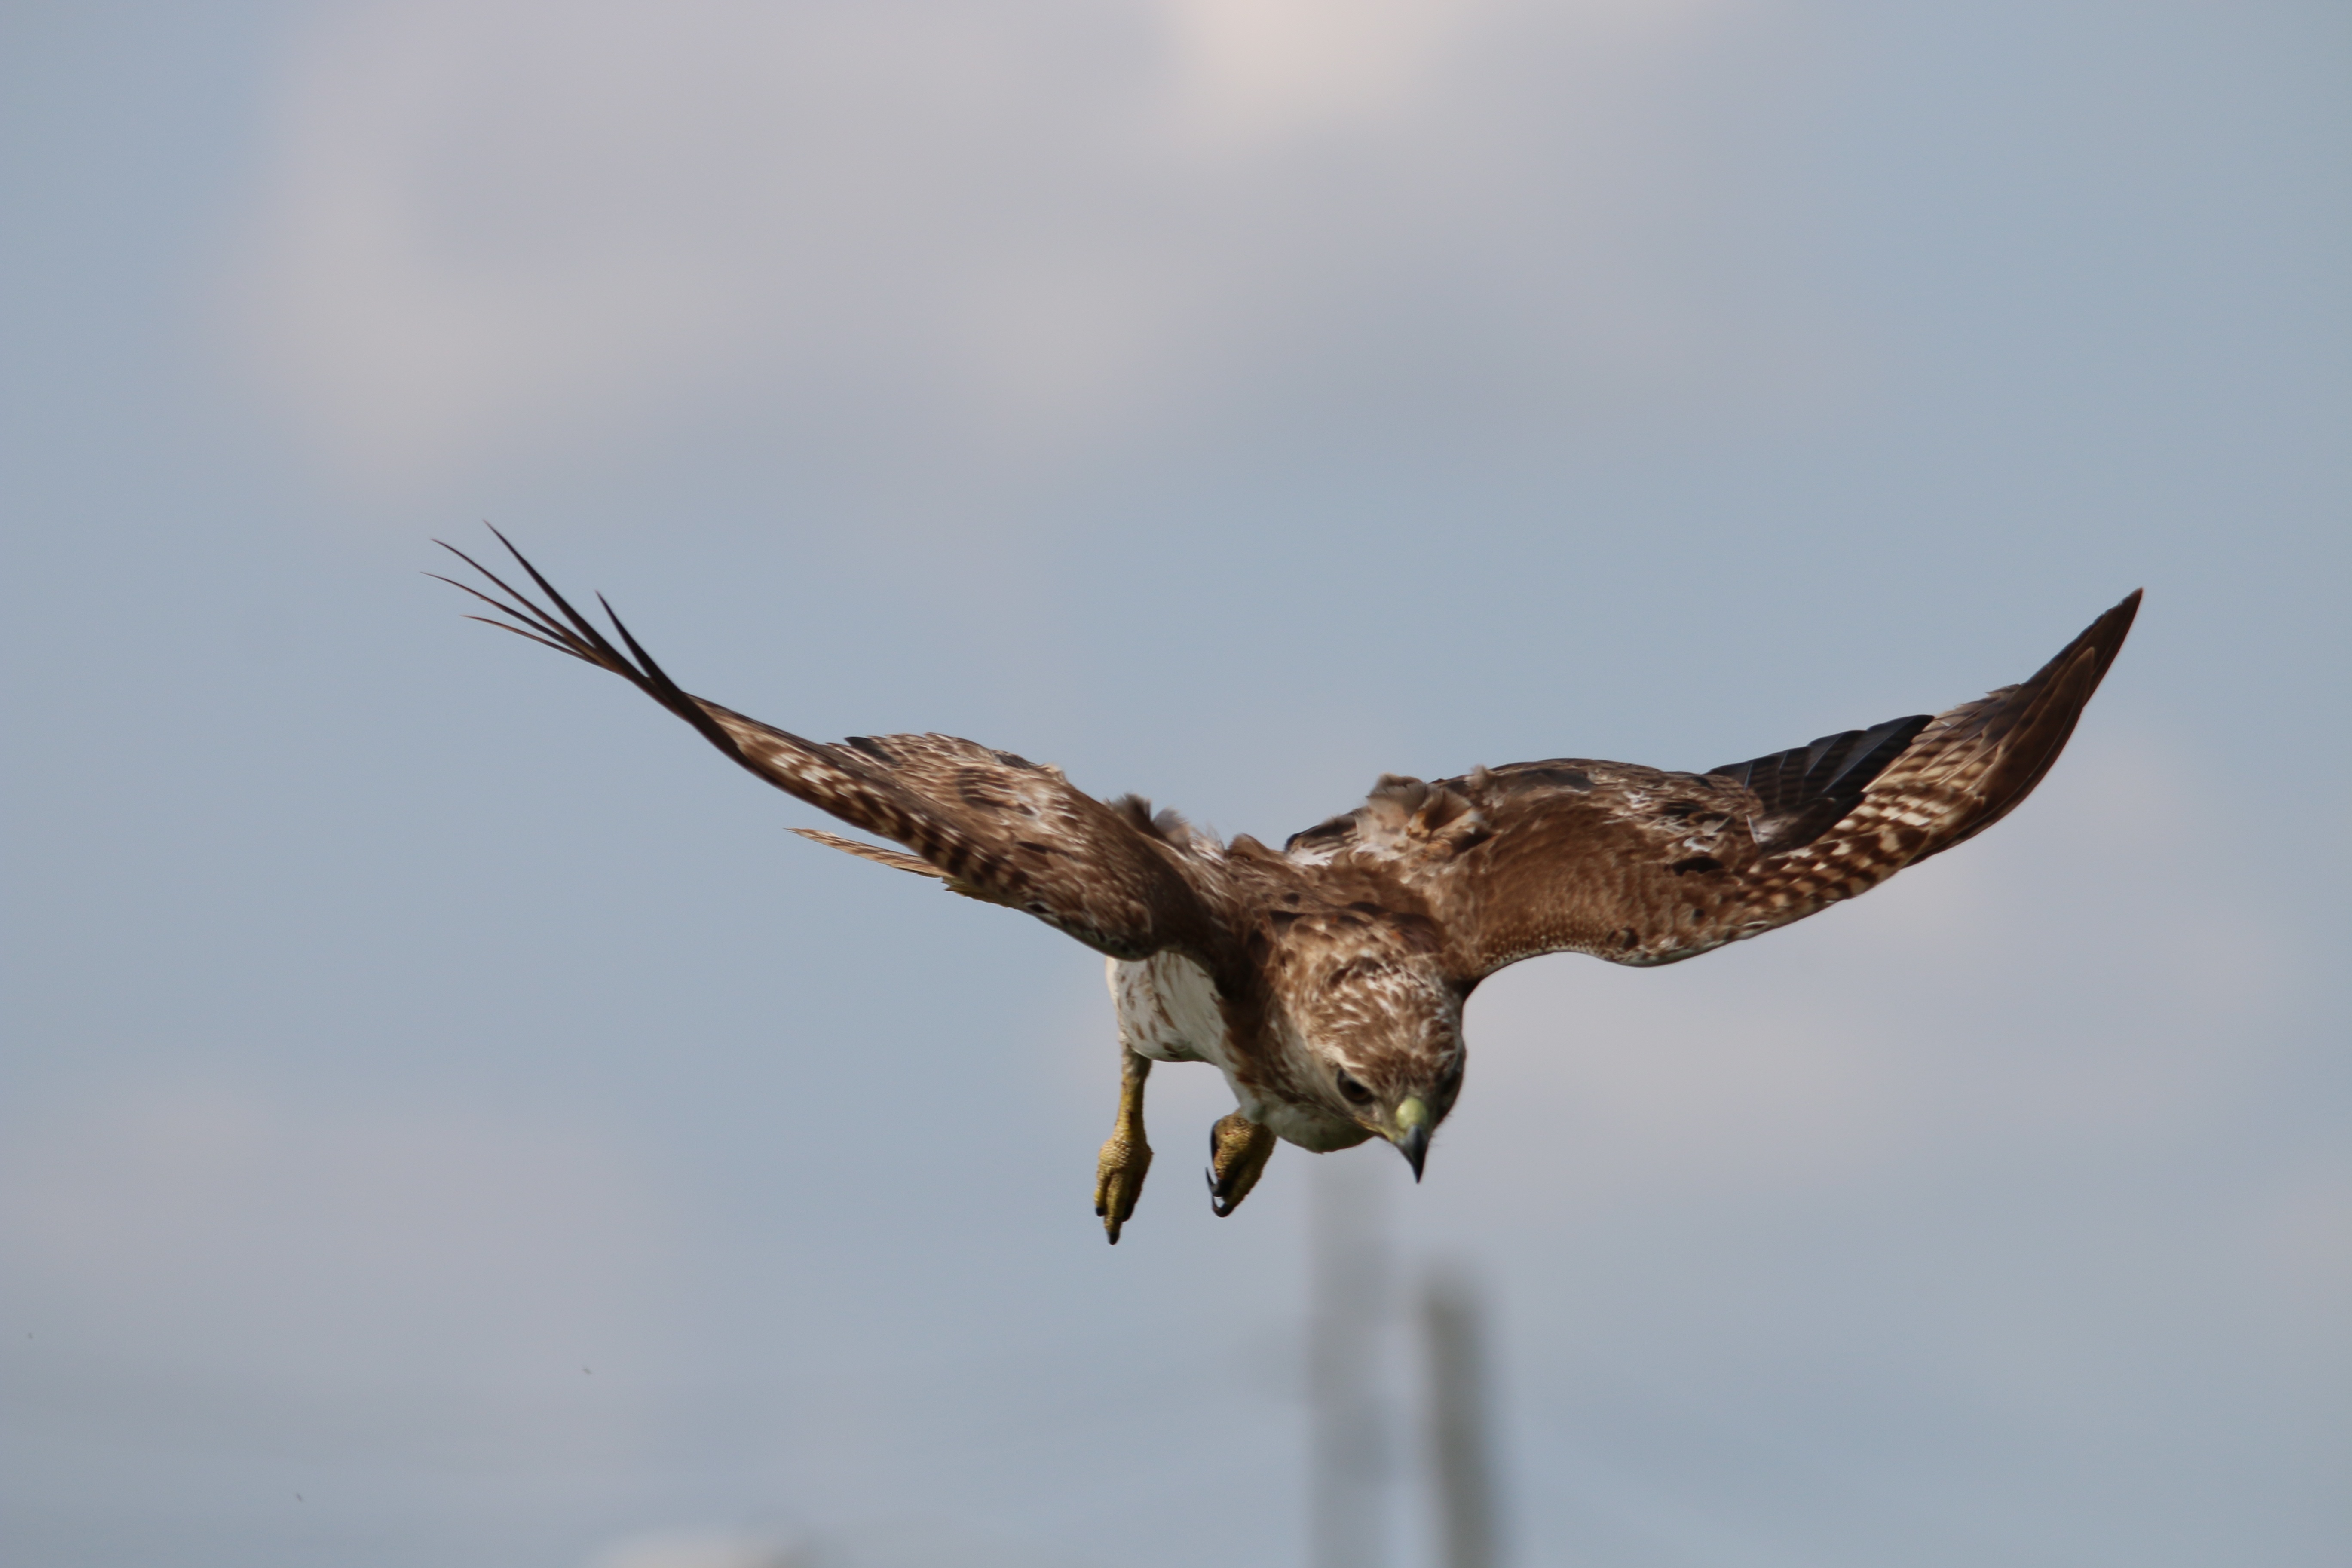
nature, branch, bird, wing, sky, animal, flying, wildlife, wild, beak, flight, natural, eagle, brown, predator, hawk, close, feather, fauna, raptor, bird of prey, bald eagle, wings, vertebrate, hunter, tailed, prey, buzzard, attacking, buteo, chickenhawk, red tailed, accipitriformes, red tail hawk